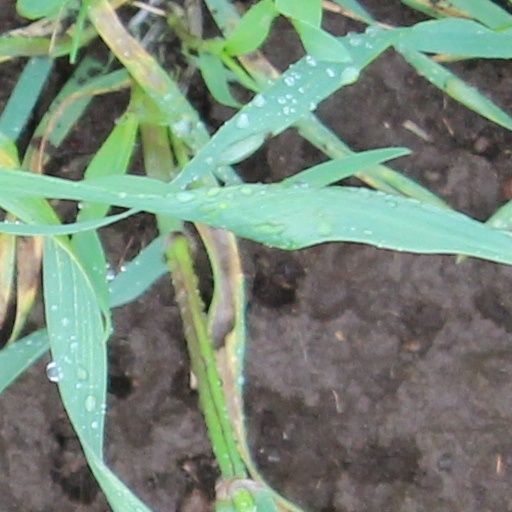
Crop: wheat